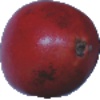
Label: pomegranate